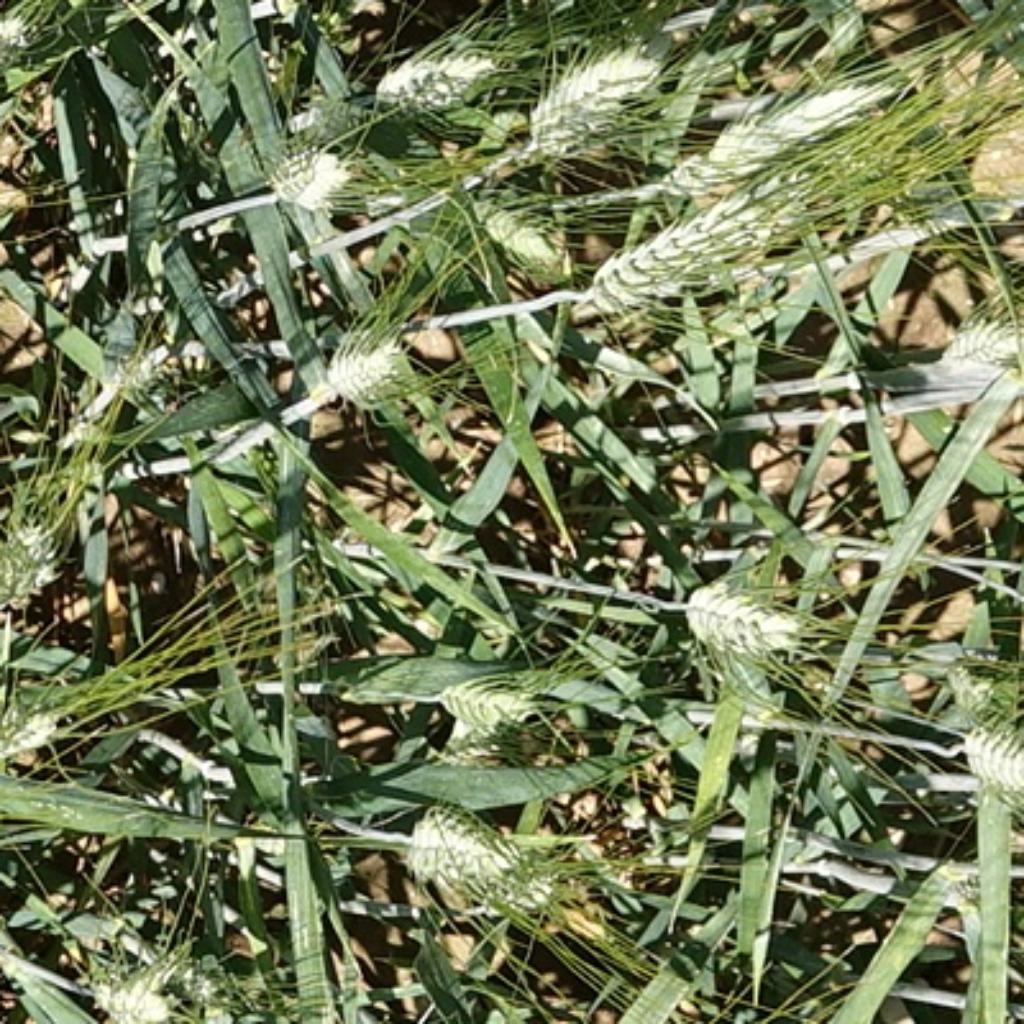
Country: France
Location: Gréoux
Wheat development stage: Filling